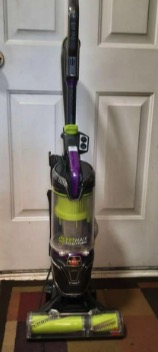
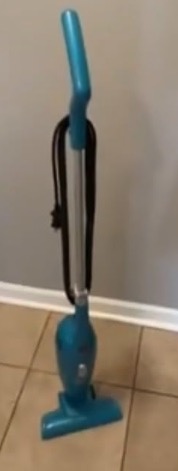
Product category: items_vacuum
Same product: no